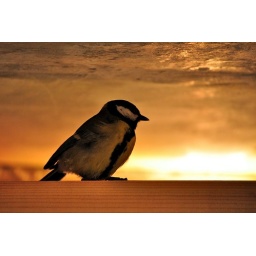
bird under my roof